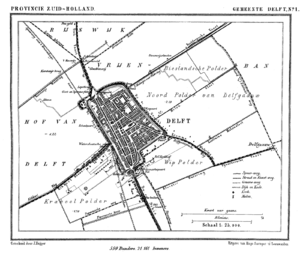
Delft est une ville et commune de la province néerlandaise de Hollande-Méridionale. Comptant 103 601 habitants au 1ᵉʳ janvier 2020, elle est située entre La Haye et Rotterdam, le long du canal du Rhin à la Schie, dans la conurbation de la Randstad.